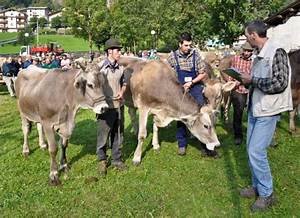
Label: mucca